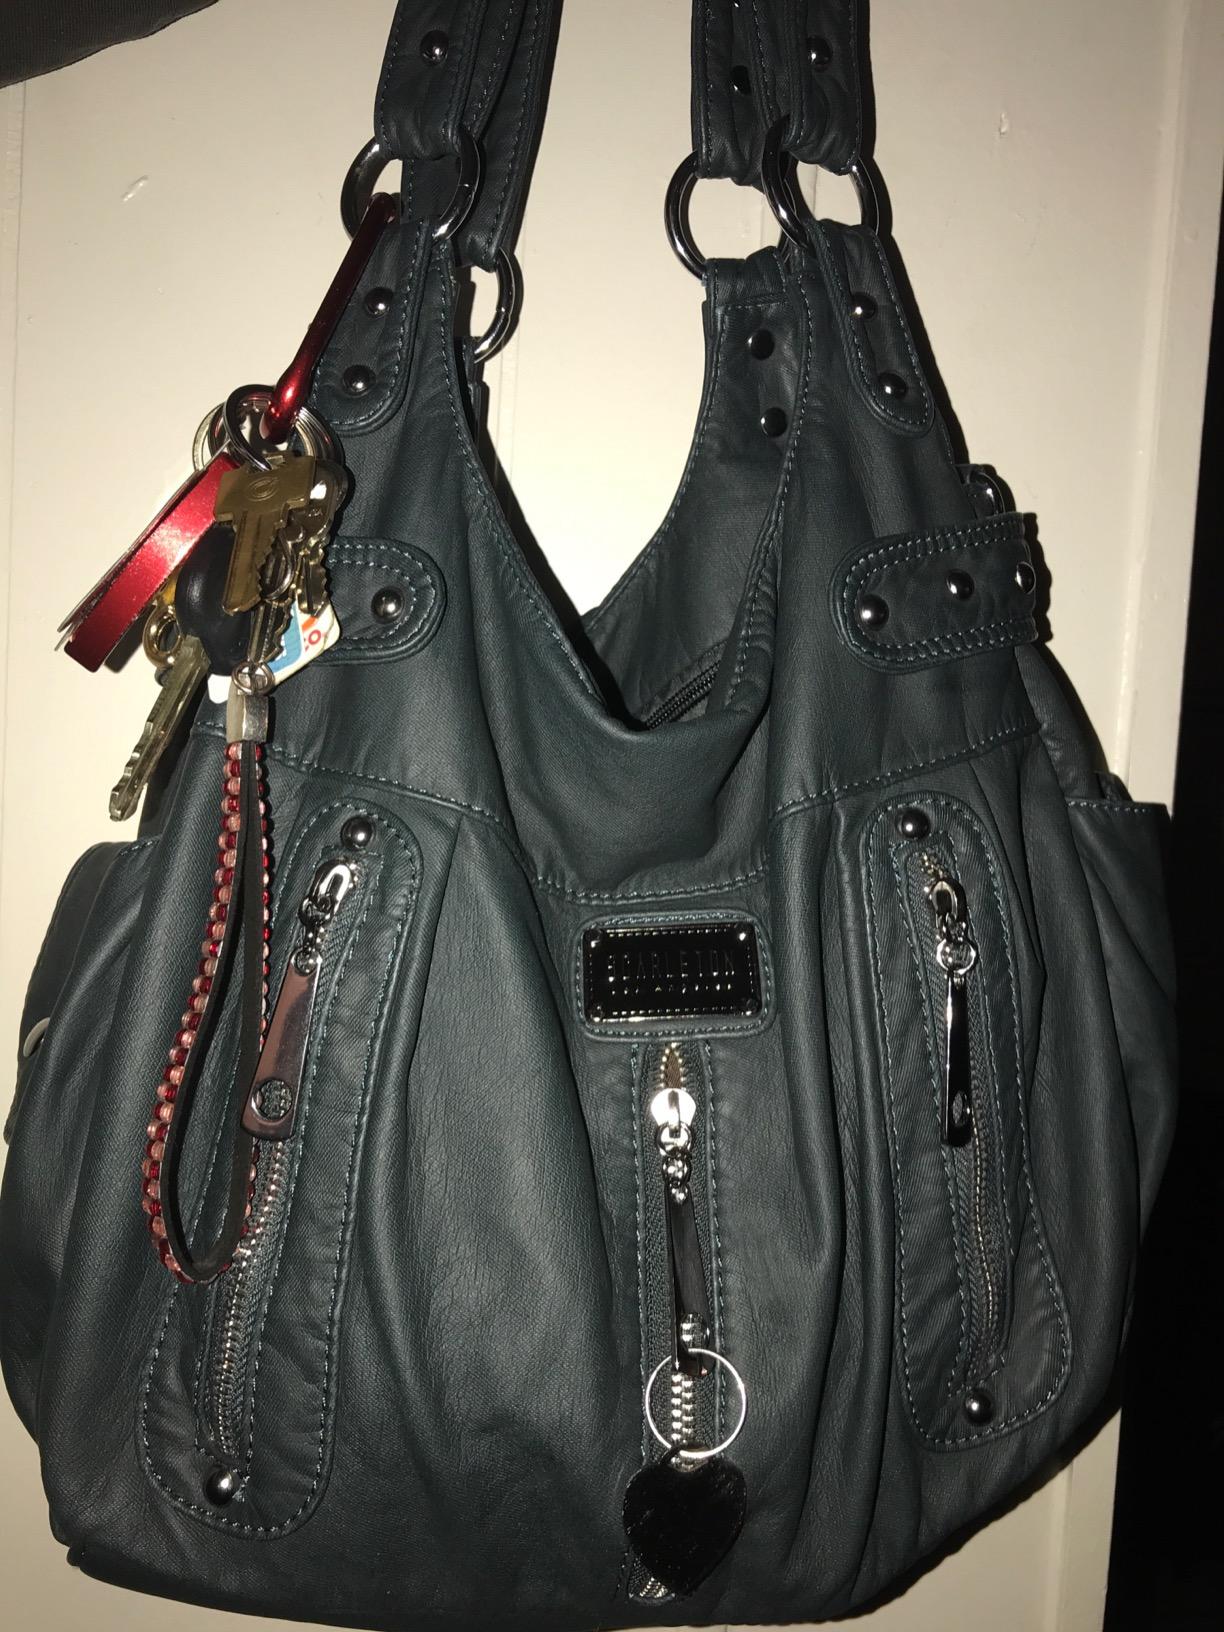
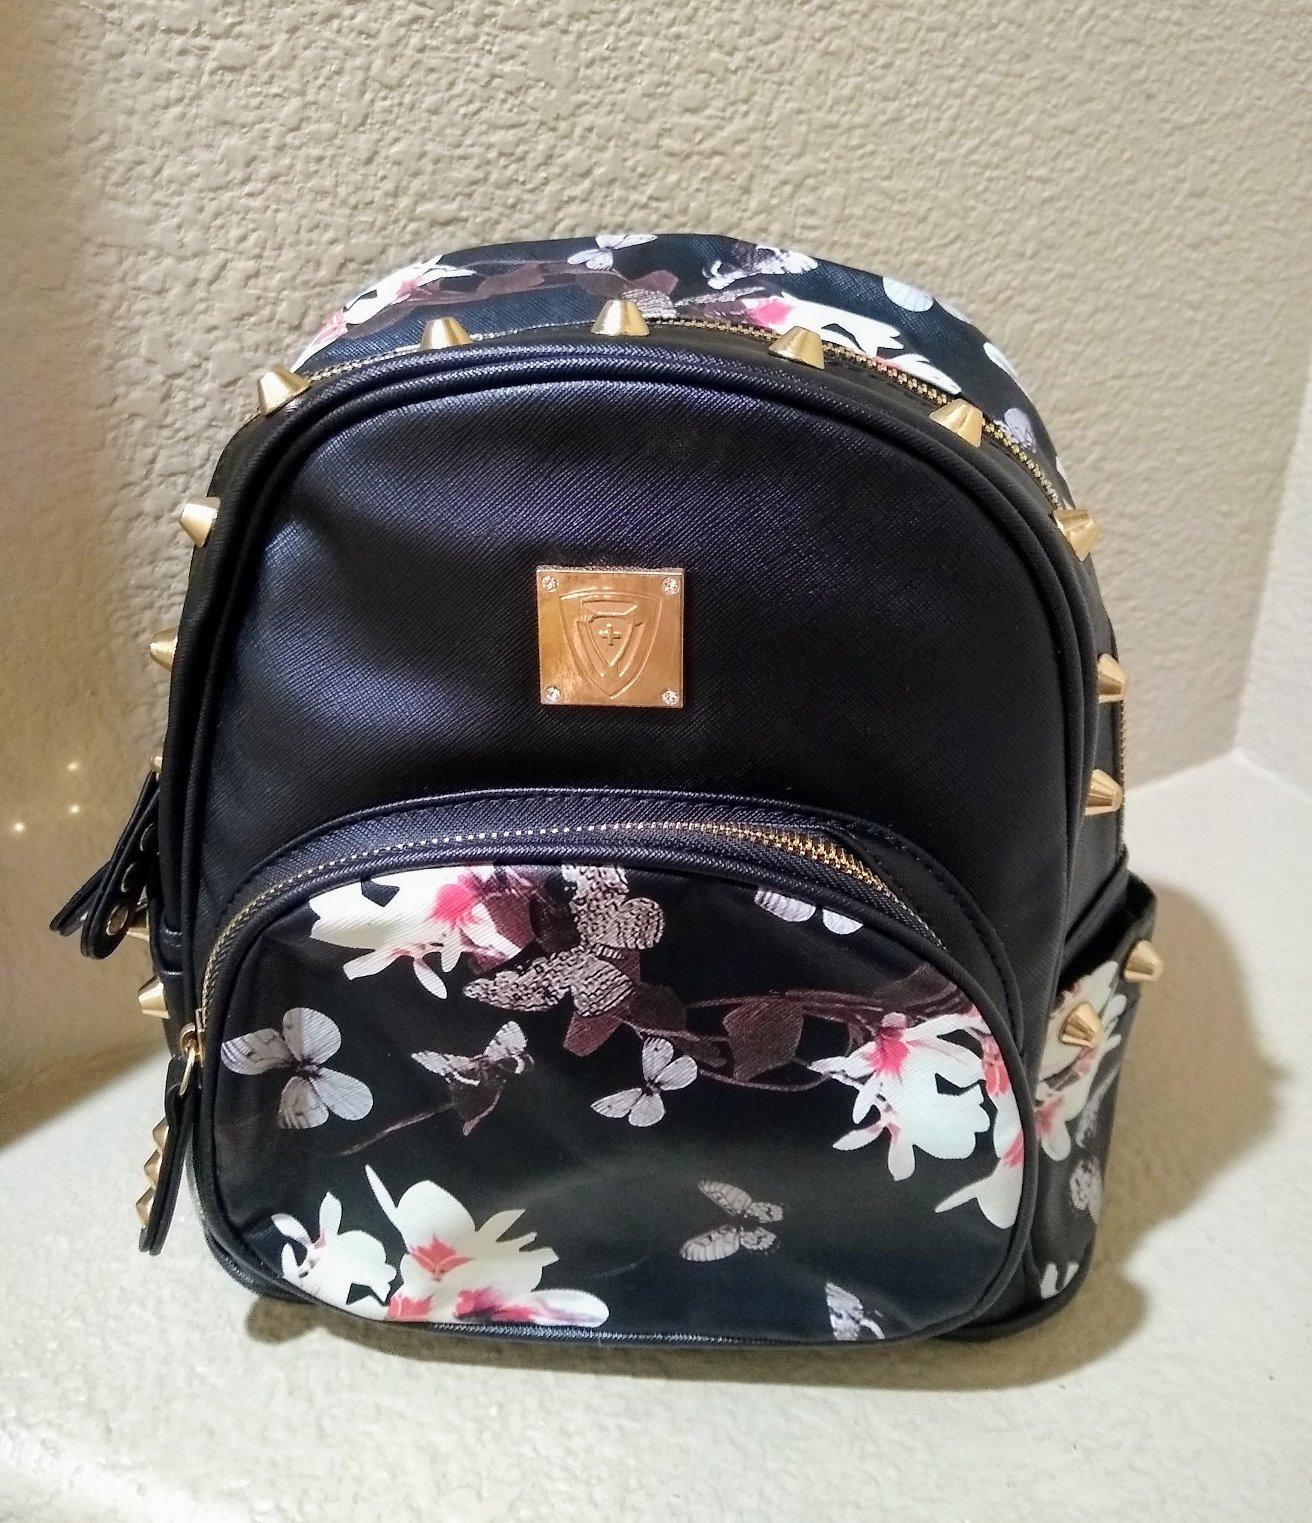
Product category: accessories_handbag
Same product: no